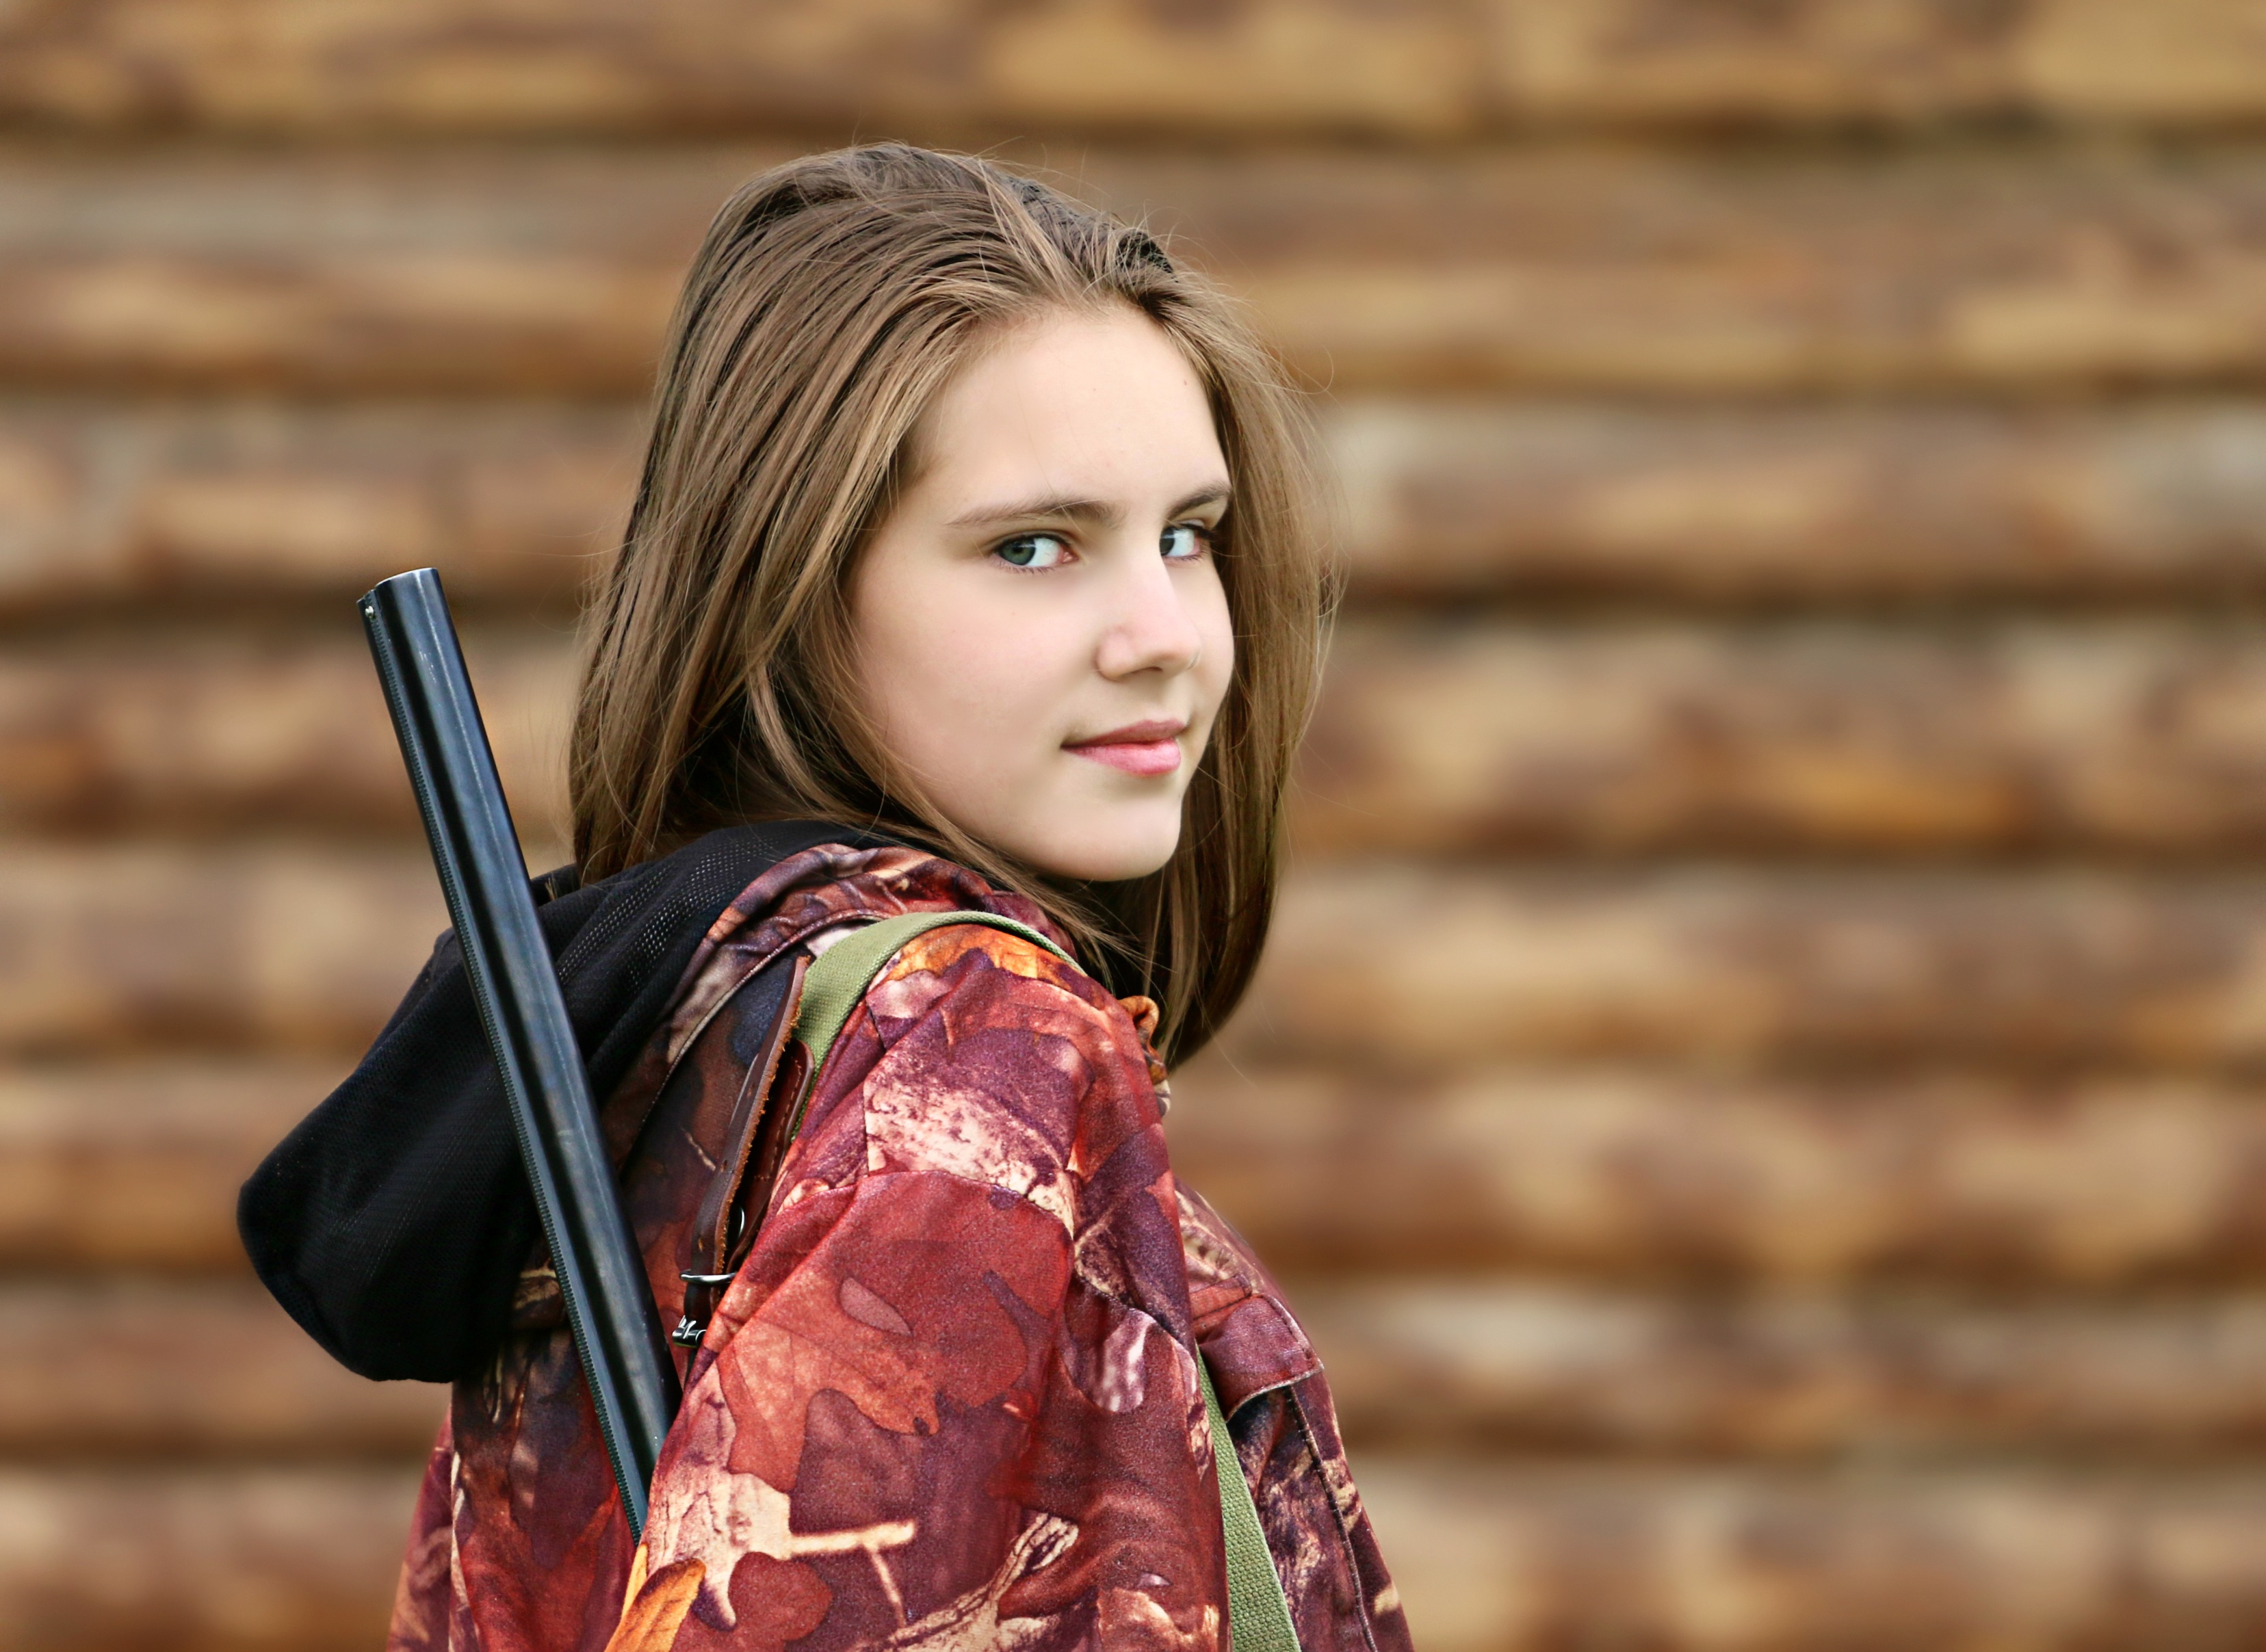
person, girl, woman, photography, trunk, portrait, model, cottage, child, clothing, lady, shooting, logs, eye, weapons, skin, beauty, hunting, hunter, amazon, shotgun, photo shoot, brown hair, forester, the huntsman, the nature conservancy, portrait photography